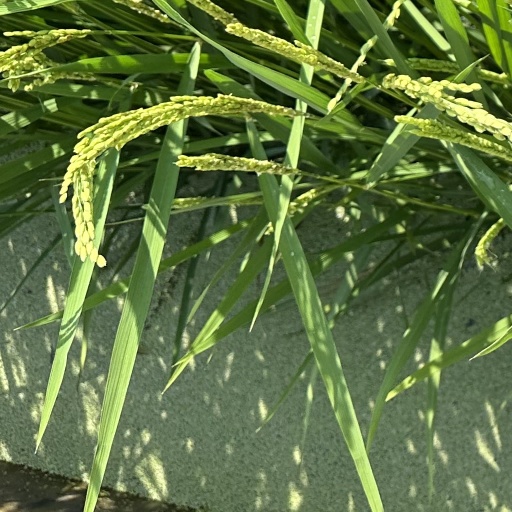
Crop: rice